Romain Grosjean

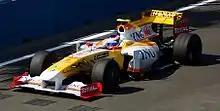
Grosjean made his Formula One debut at the 2009 European Grand Prix.

At the , Grosjean qualified 19th after suffering brake problems. He was hopeful of making progress in the race, but the brake problems reappeared, forcing him to retire after just three laps. At the , Grosjean qualified 18th, which he blamed on rain throughout practice preventing him from fully learning the demanding Suzuka Circuit, which he had never driven on before. He was promoted to 17th due to Timo Glock being unable to start the race. He was unable to make progress in the race, finishing 16th after struggling with understeer throughout the race on the unfamiliar circuit. At the , Grosjean suffered an accident in practice, although he escaped unhurt. He qualified 13th in his repaired car, gained positions at the start, but then slipped back down to 13th after complaining of grip and tyre temperature problems, his best result of the season. At the season-ending , Grosjean qualified 19th, and finished 18th and last, again complaining of brake problems during the race. He said afterward that he had "learnt an enormous amount this year, especially being a teammate to Fernando".